Portuguese Americans

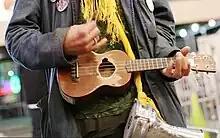
The Ukulele is one of the most notable Portuguese contributions to American culture, originally brought by Madeiran immigrants to Hawaii.

On the West Coast in California there are Portuguese communities in San Francisco, Oakland, San Jose, Santa Cruz, as well as in dairy farming areas in the Central Valley, the Los Angeles Basin, and San Diego, in connection to Portuguese fishermen and settlers emigrating to California from the Azores. There are also connections with Portuguese communities in the Pacific Northwest in Astoria, Oregon, and Seattle, Washington, and British Columbia, Canada as well.